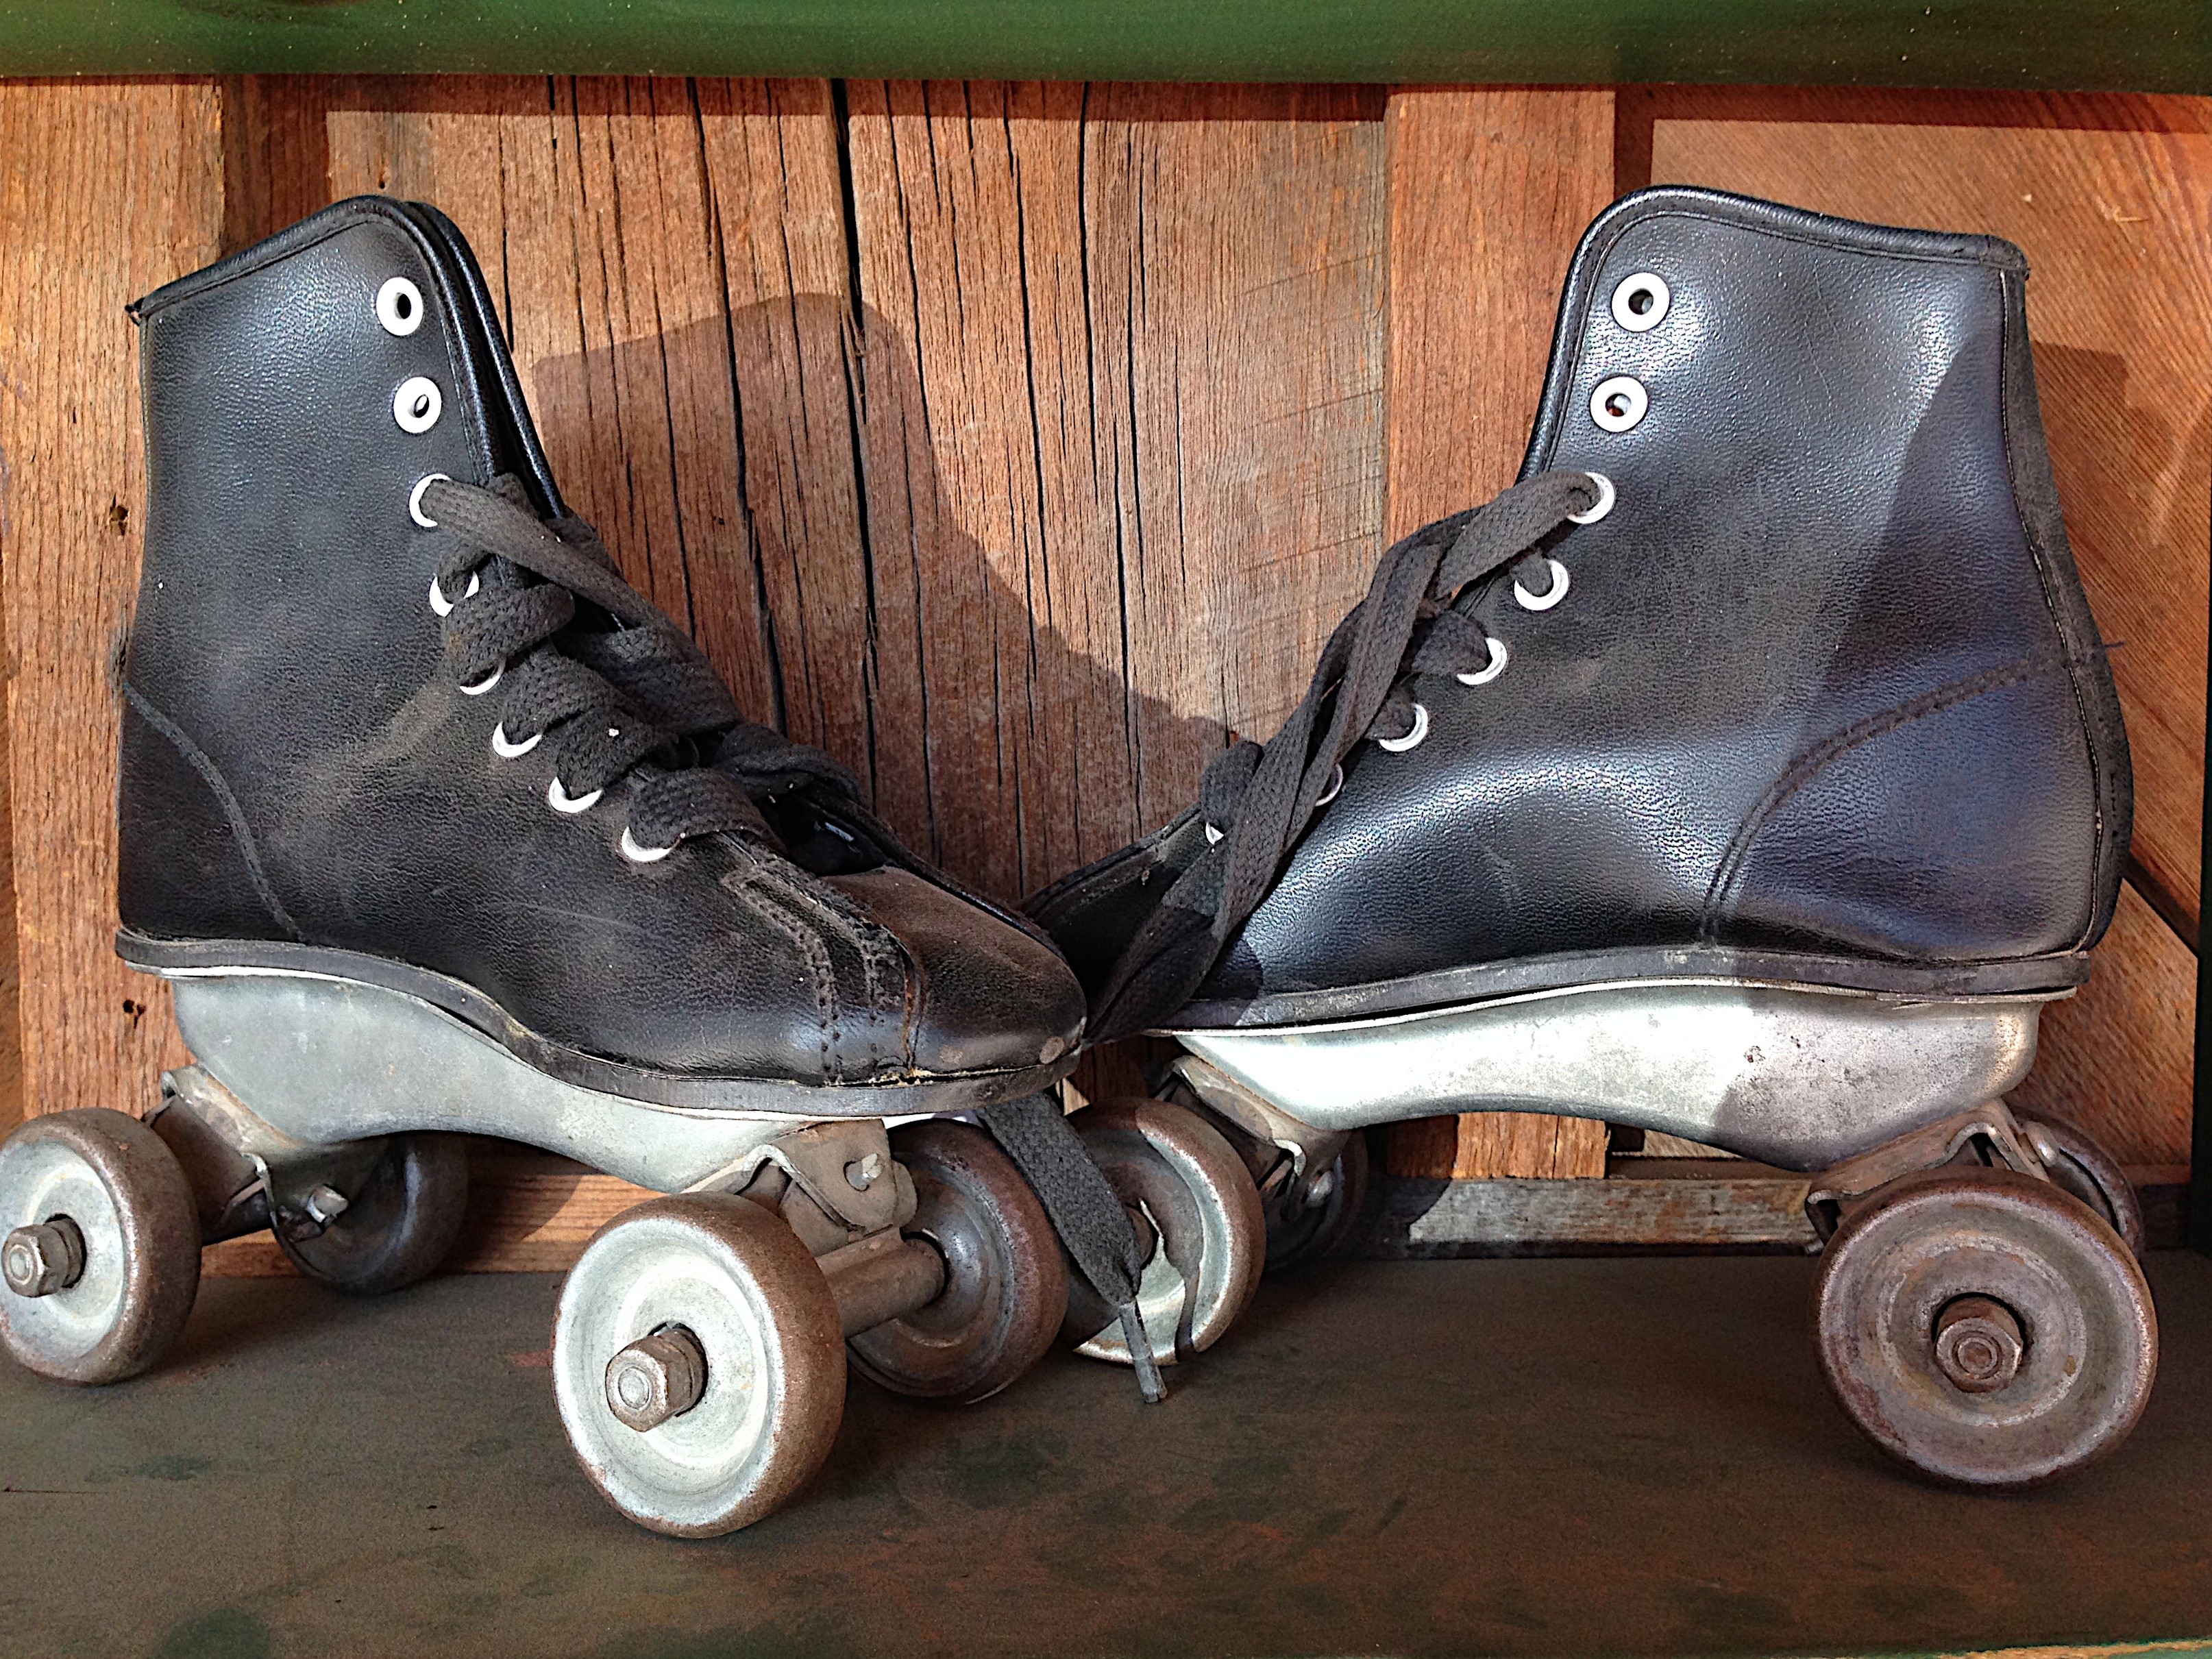
shoe, boot, brown, sports equipment, cool image, footwear, roller skates, outdoor shoe